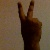
The image shows a hand gesture representing the number 2 in Indian Sign Language.